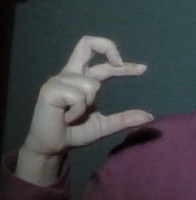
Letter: thal